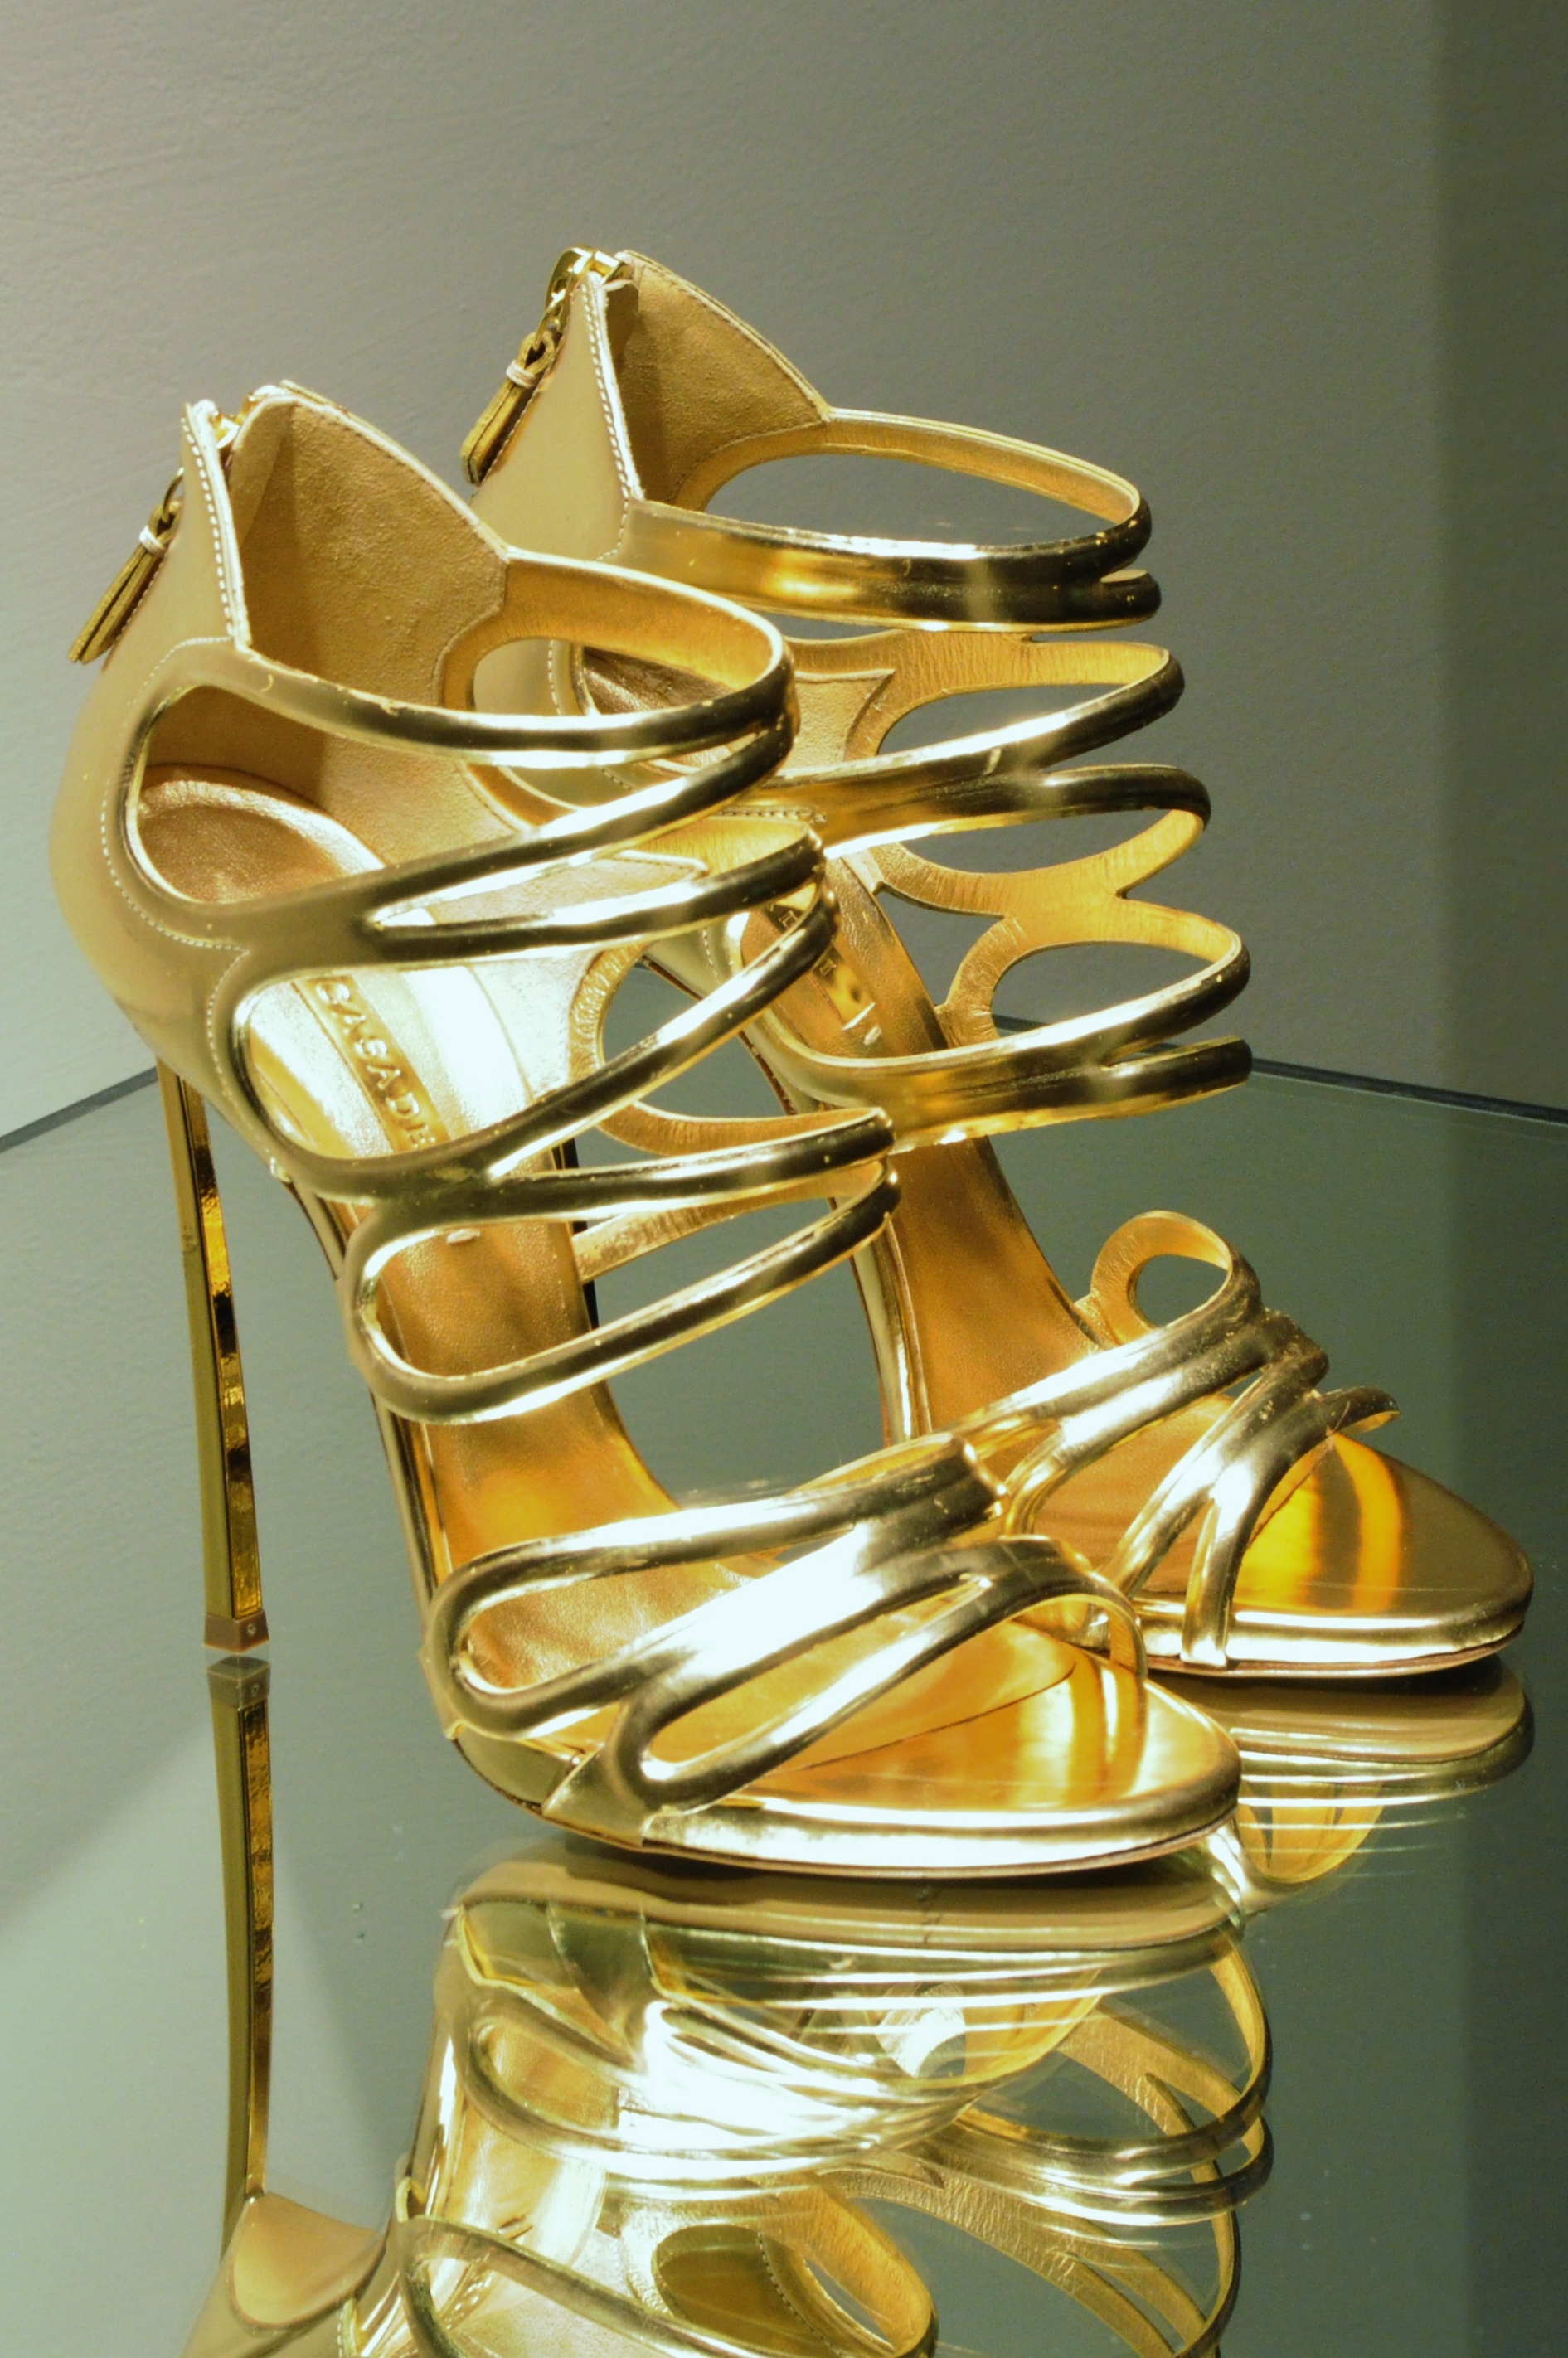
shoe, golden, metal, yellow, material, jewellery, shoes, luxury, gold, brass, footwear, rich, trophy, high heels, brass instrument